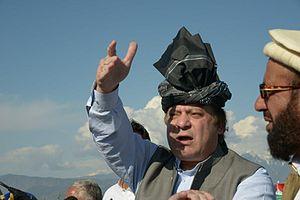
Moeenuddin Ahmad Qureshi, né le 26 juin 1930 à Lahore et mort le 22 novembre 2016 à Washington D.C., est un homme d'affaires et homme d'État pakistanais, qui a été Premier ministre intérimaire de la République islamique du Pakistan du 18 juillet au 19 octobre 1993.
Ghulam Ishaq Khan, souvent désigné par ses initiales GIK, né le 20 janvier 1915 à Ismail Khel et mort le 27 octobre 2006 à Peshawar, est un homme d'État pakistanais. Il est notamment ministre des Finances de 1977 à 1985, président du Sénat de 1985 à 1988, et président du Pakistan de 1988 à 1993.